Battle of Tarvis (1797)

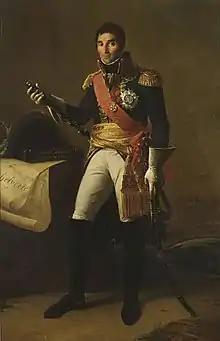
André Masséna played a key role in trapping the Austrians.

As Masséna pushed toward Tarvisio (Tarvis), driving Lusignan before him, the Archduke sent three divisions to hold the pass. However, as they arrived in the vicinity the Austrians found themselves caught between Masséna and Bonaparte's other divisions which operated against their rear. In the first clash on 21 March, Masséna's advance guard pushed General-major Joseph Ocskay von Ocsko's Austrians out of Tarvis, blocking the escape route. Later that day, General-major Charles Philippe Vinchant de Gontroeul appeared with another column and drove the French from Tarvis. Masséna launched a heavy assault on the 22nd, dispossessing Gontroeul of the town and forcing him to withdraw toward Villach.